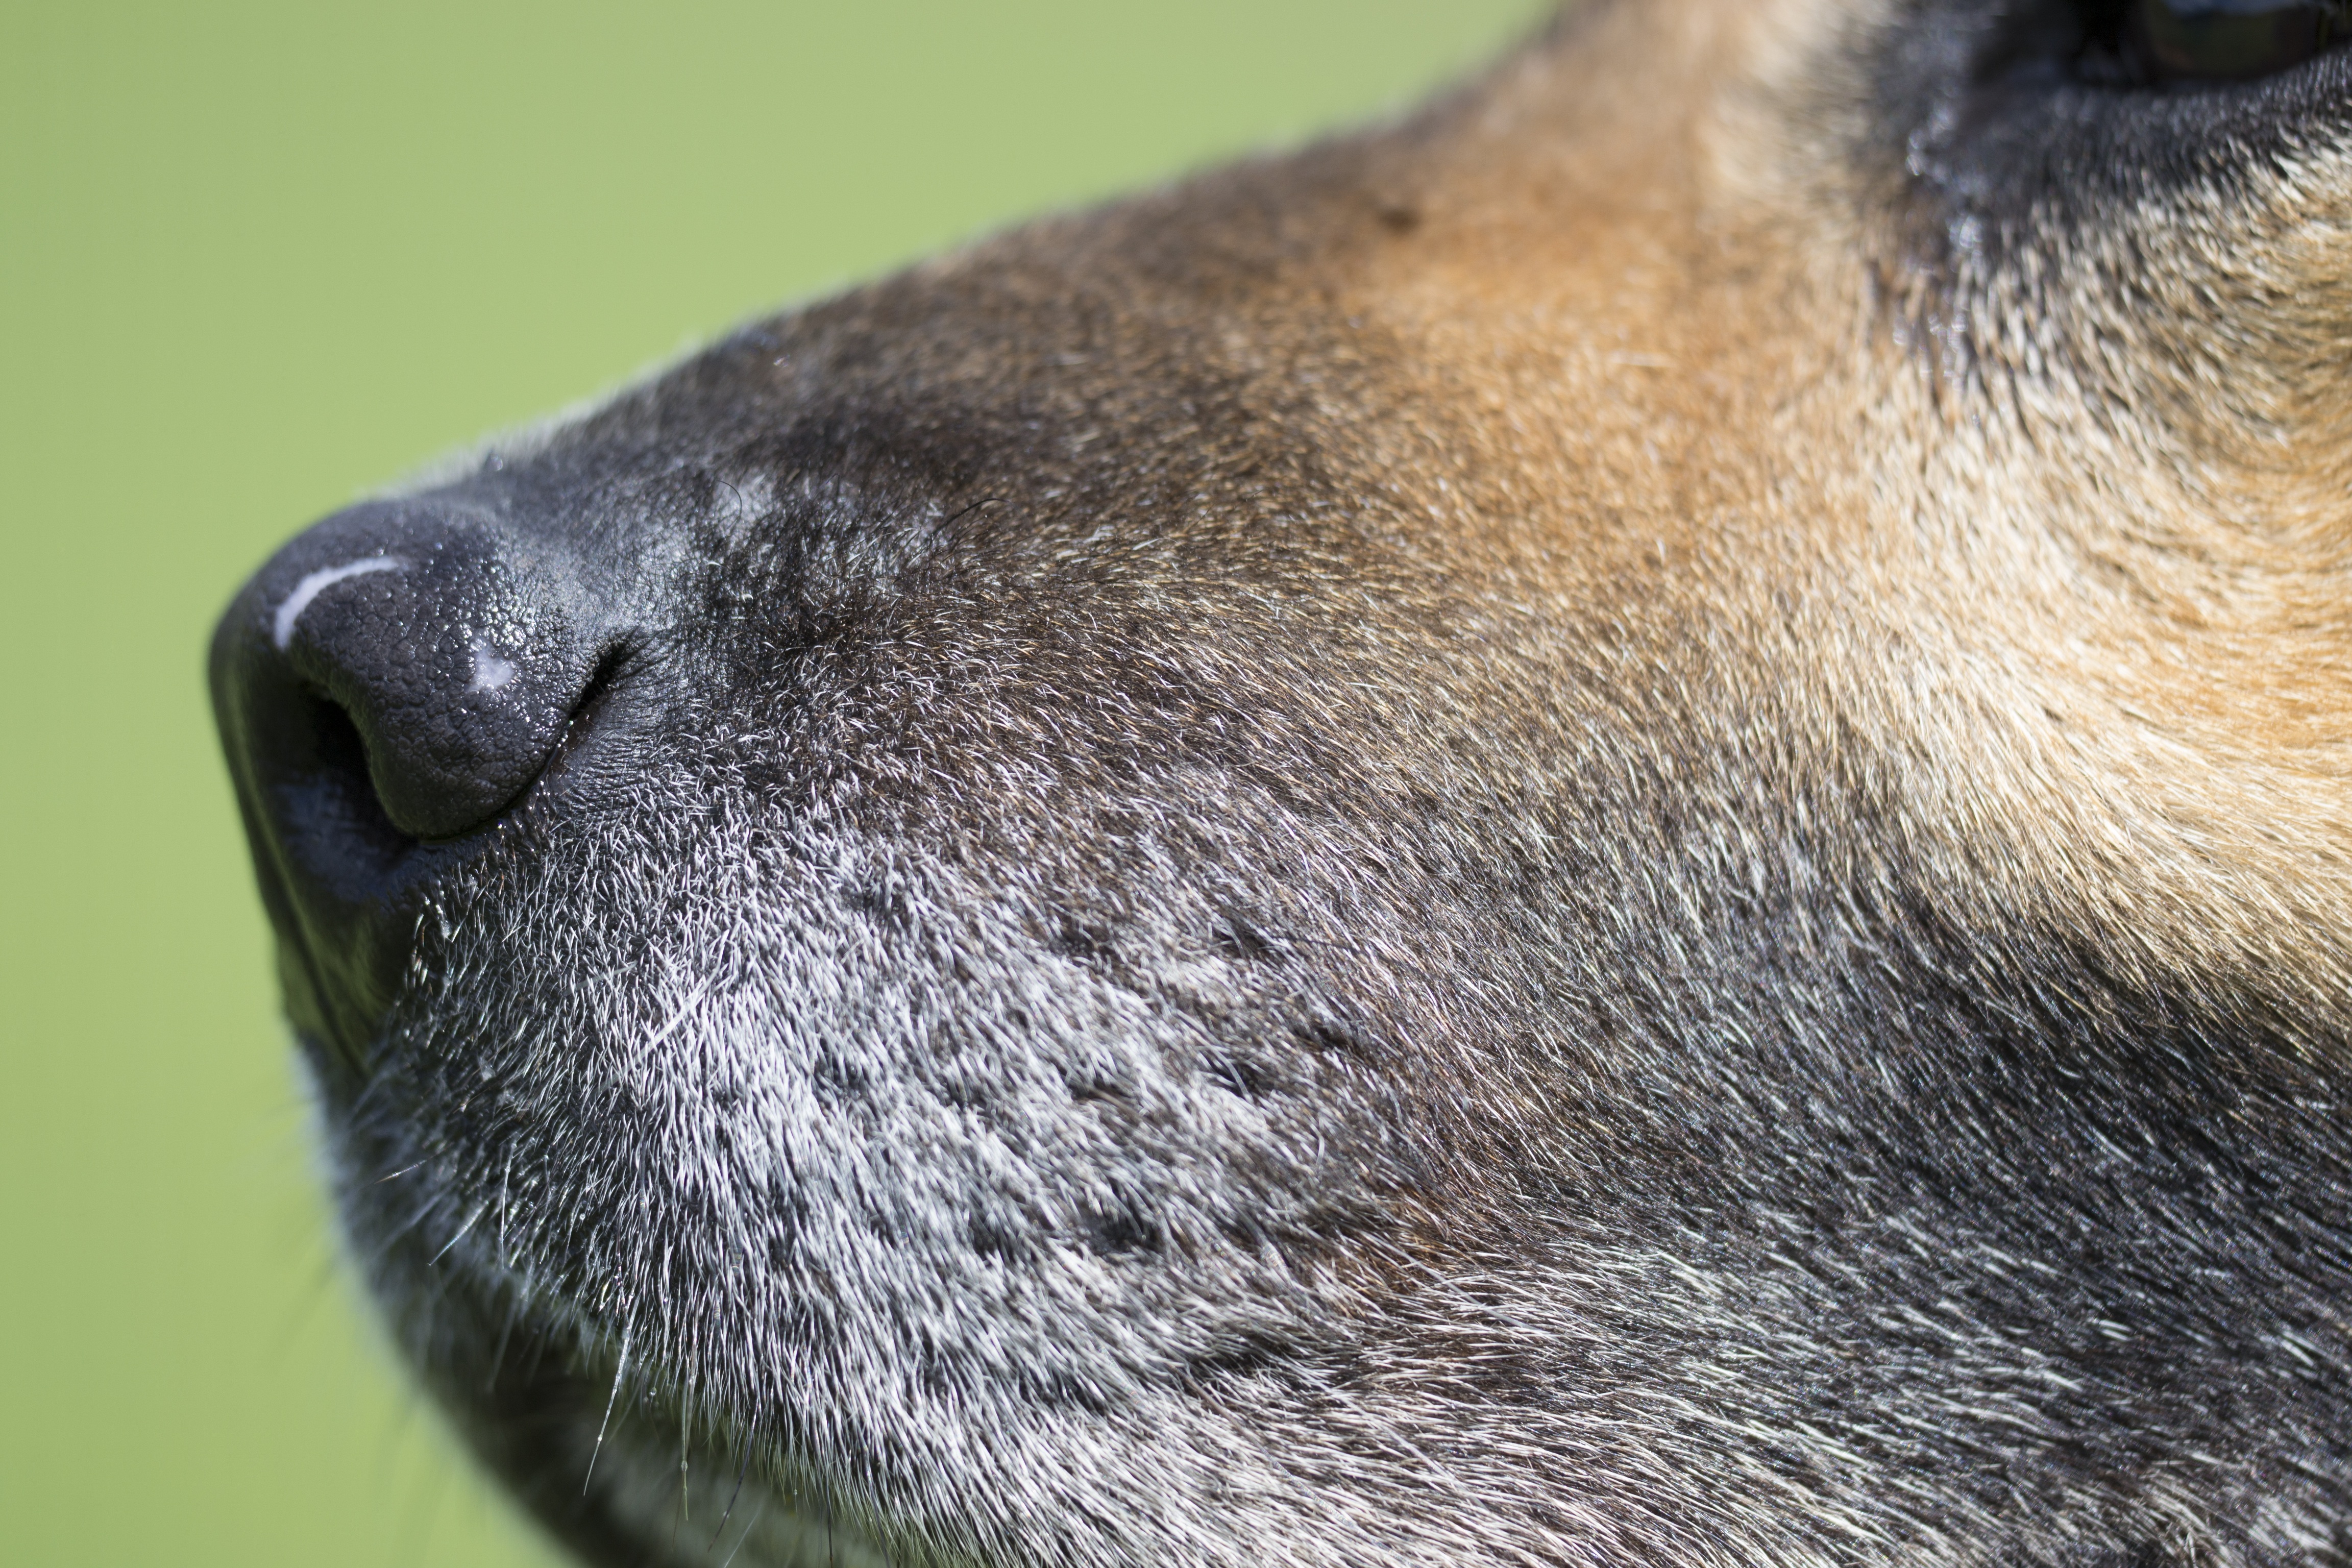
dog, mammal, fauna, close up, nose, whiskers, snout, eye, vertebrate, detail, sear, dog like mammal